Battle of Rika

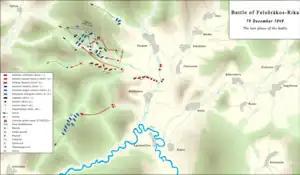
Battle of Rika of 13 December 1848. The last phase of the battle

Meanwhile, he saw a herd of cattle being driven by enemy horsemen in another valley. He sent 8 hussars to capture the cattle, and half a company of hussars from Szentkatolna to the aid of the aforementioned 9 hussars from the same village, but soon after, news came that these were also surrounded by the enemy infantry. This confirmed his suspicion that the Austrians had set a trap for his hussars. To save them, he sent half a company of hussars after them under Lieutenant Pronvic, followed by another platoon of hussars led by himself. Fortunately, when they approached the trapped hussars, they saw that they could not be defeated by the enemy dragoons, only two of them being wounded on their heads, and when the dragoons saw the rescuers approaching, they panicked and fled. By this time, Captain Gál had already arrived with the guns, but Horváth advised him not to use them in the battle in the forest. Half a company of hussars under Lieutenants Pronvic and Török also captured a gunpowder wagon after the Dragoons defending it had been driven off. The initially orderly retreat of the imperials eventually degenerated into a disorderly flight. The Székely Hussars pursued the fleeing infantrymen and militiamen, slaughtering and wounding many, avenging in this way the massacre of Köpec. With that, around 3 pm, the battle was over and Heydte's army was destroyed.